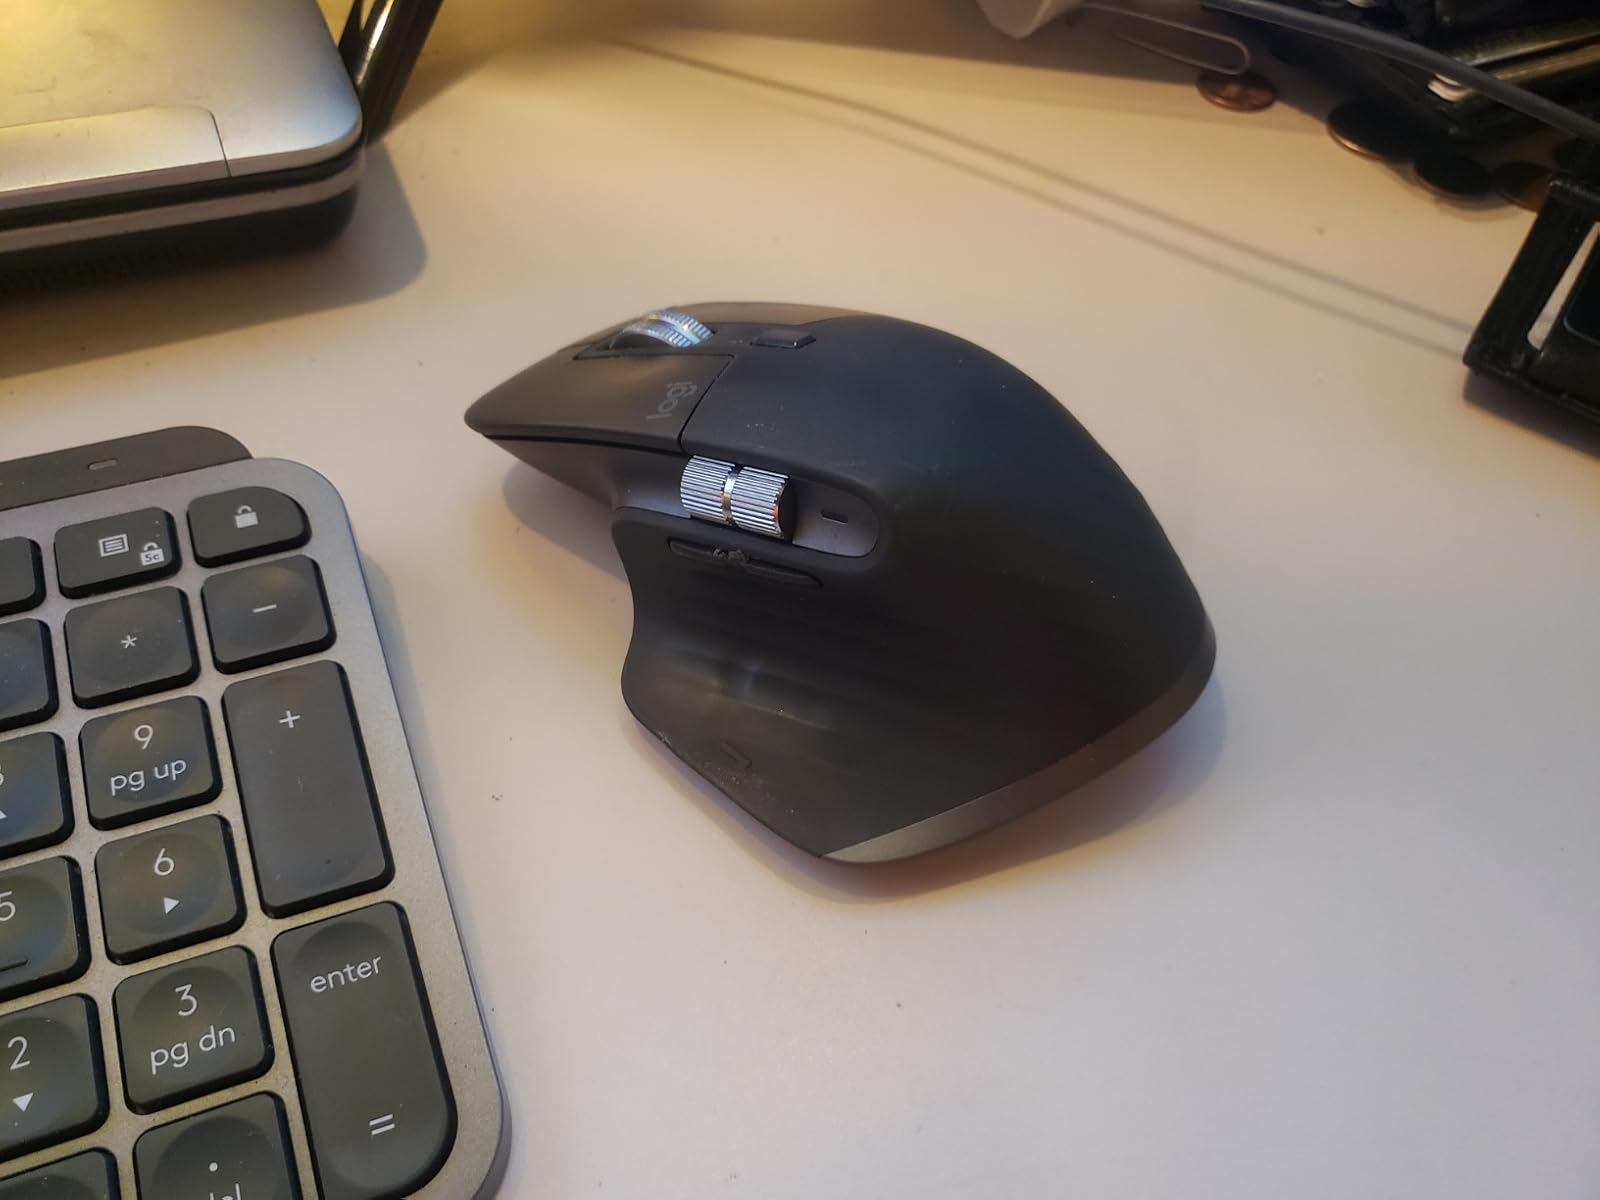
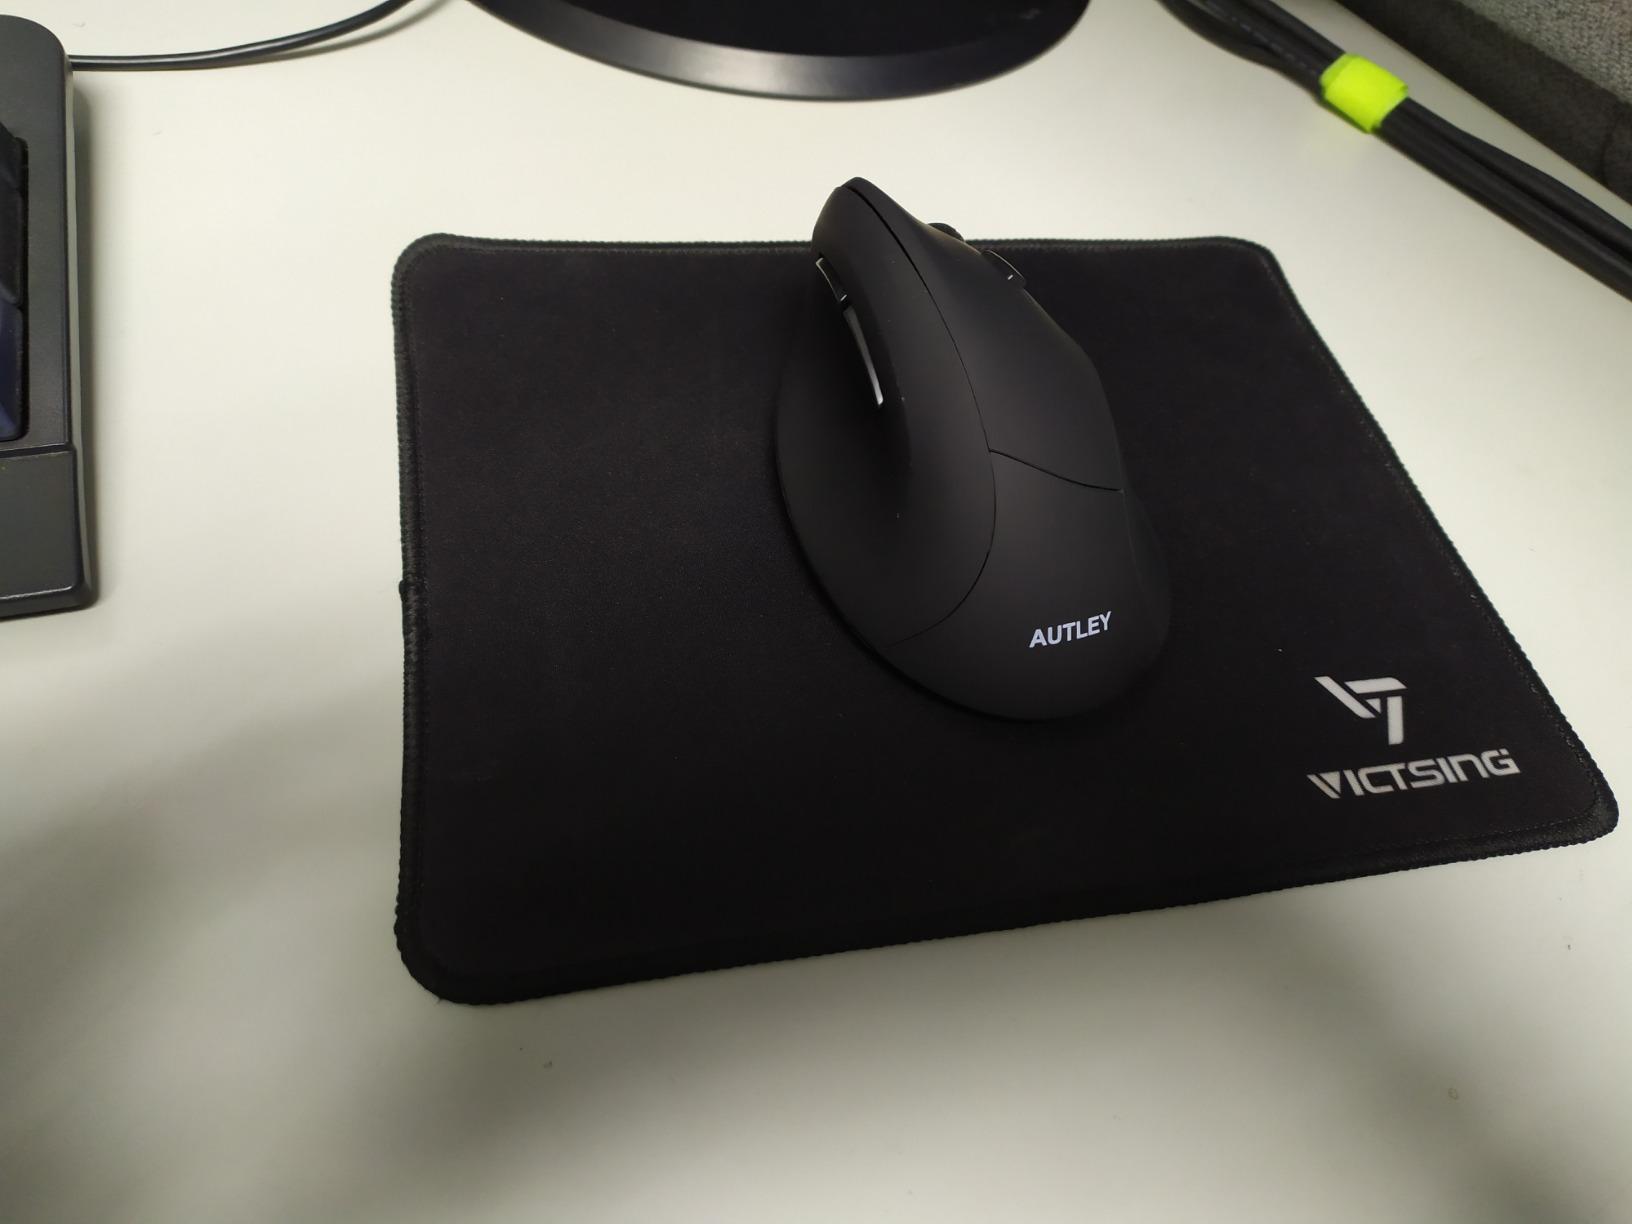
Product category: mouse
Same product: no